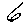
Label: 6